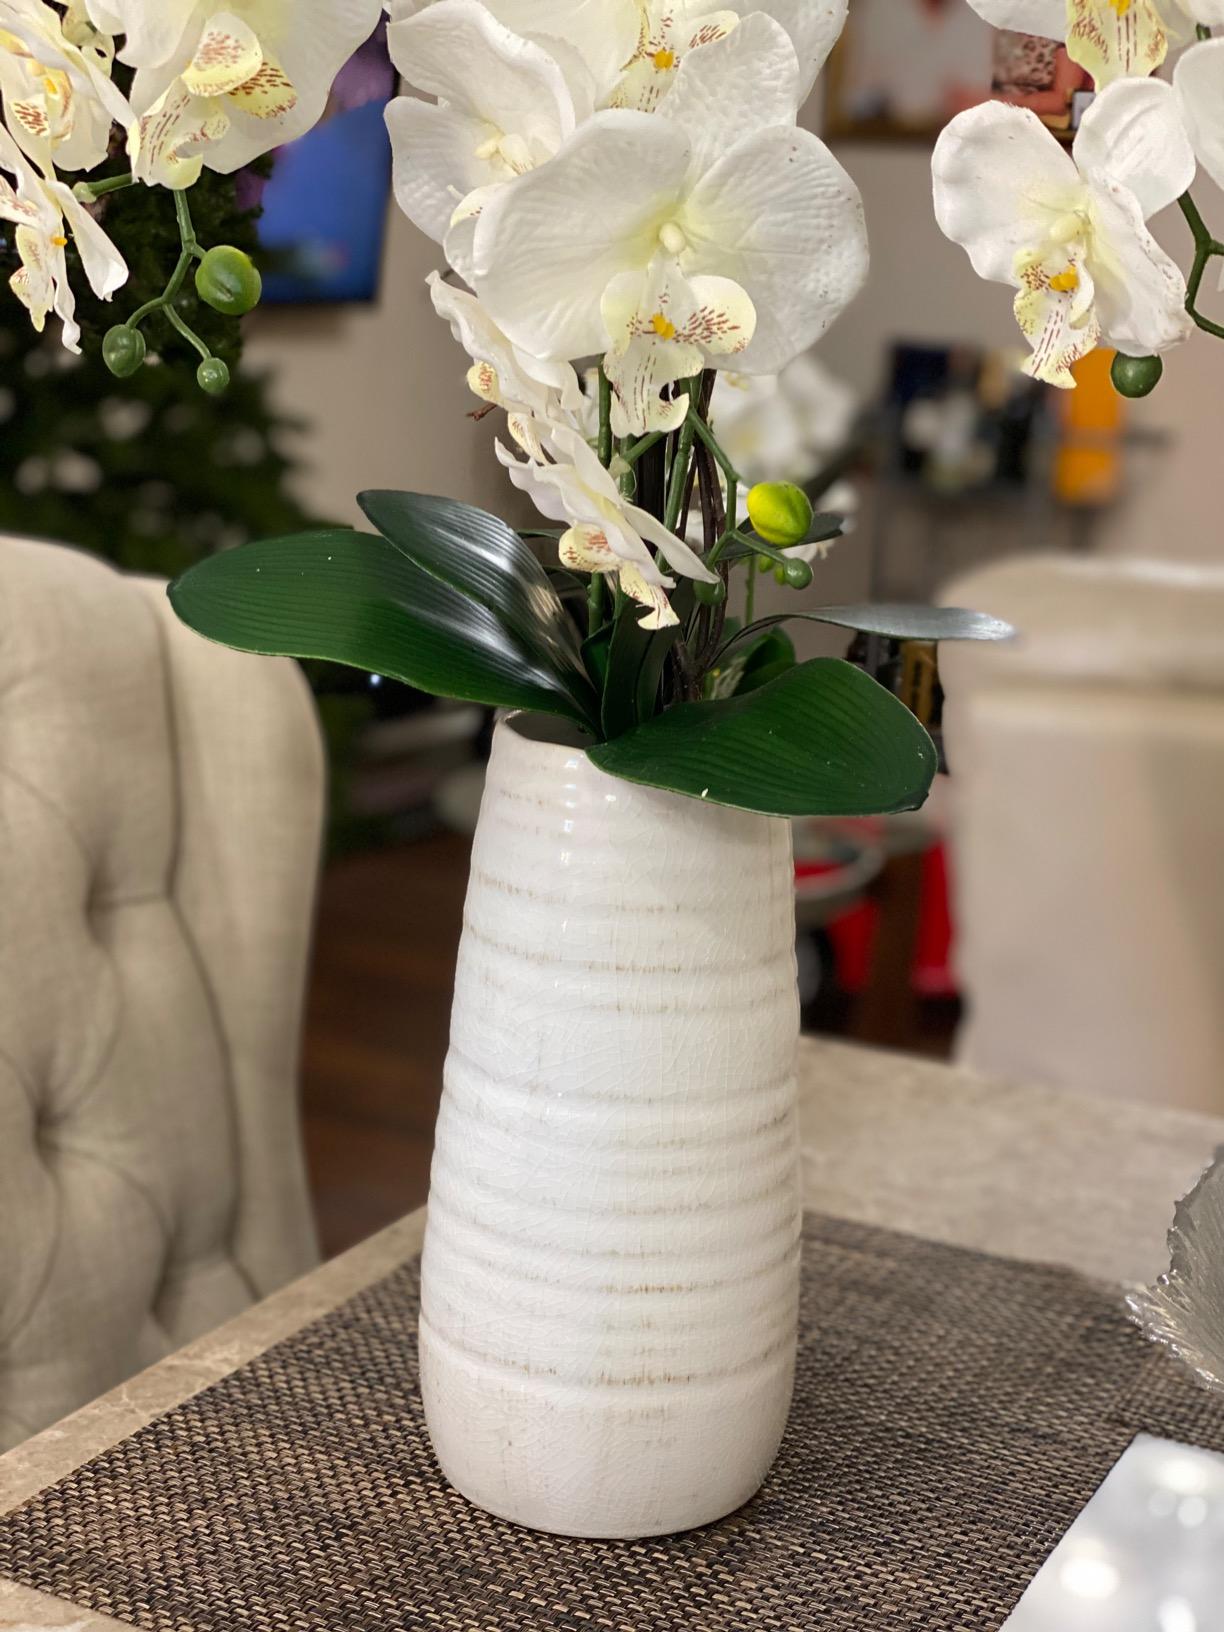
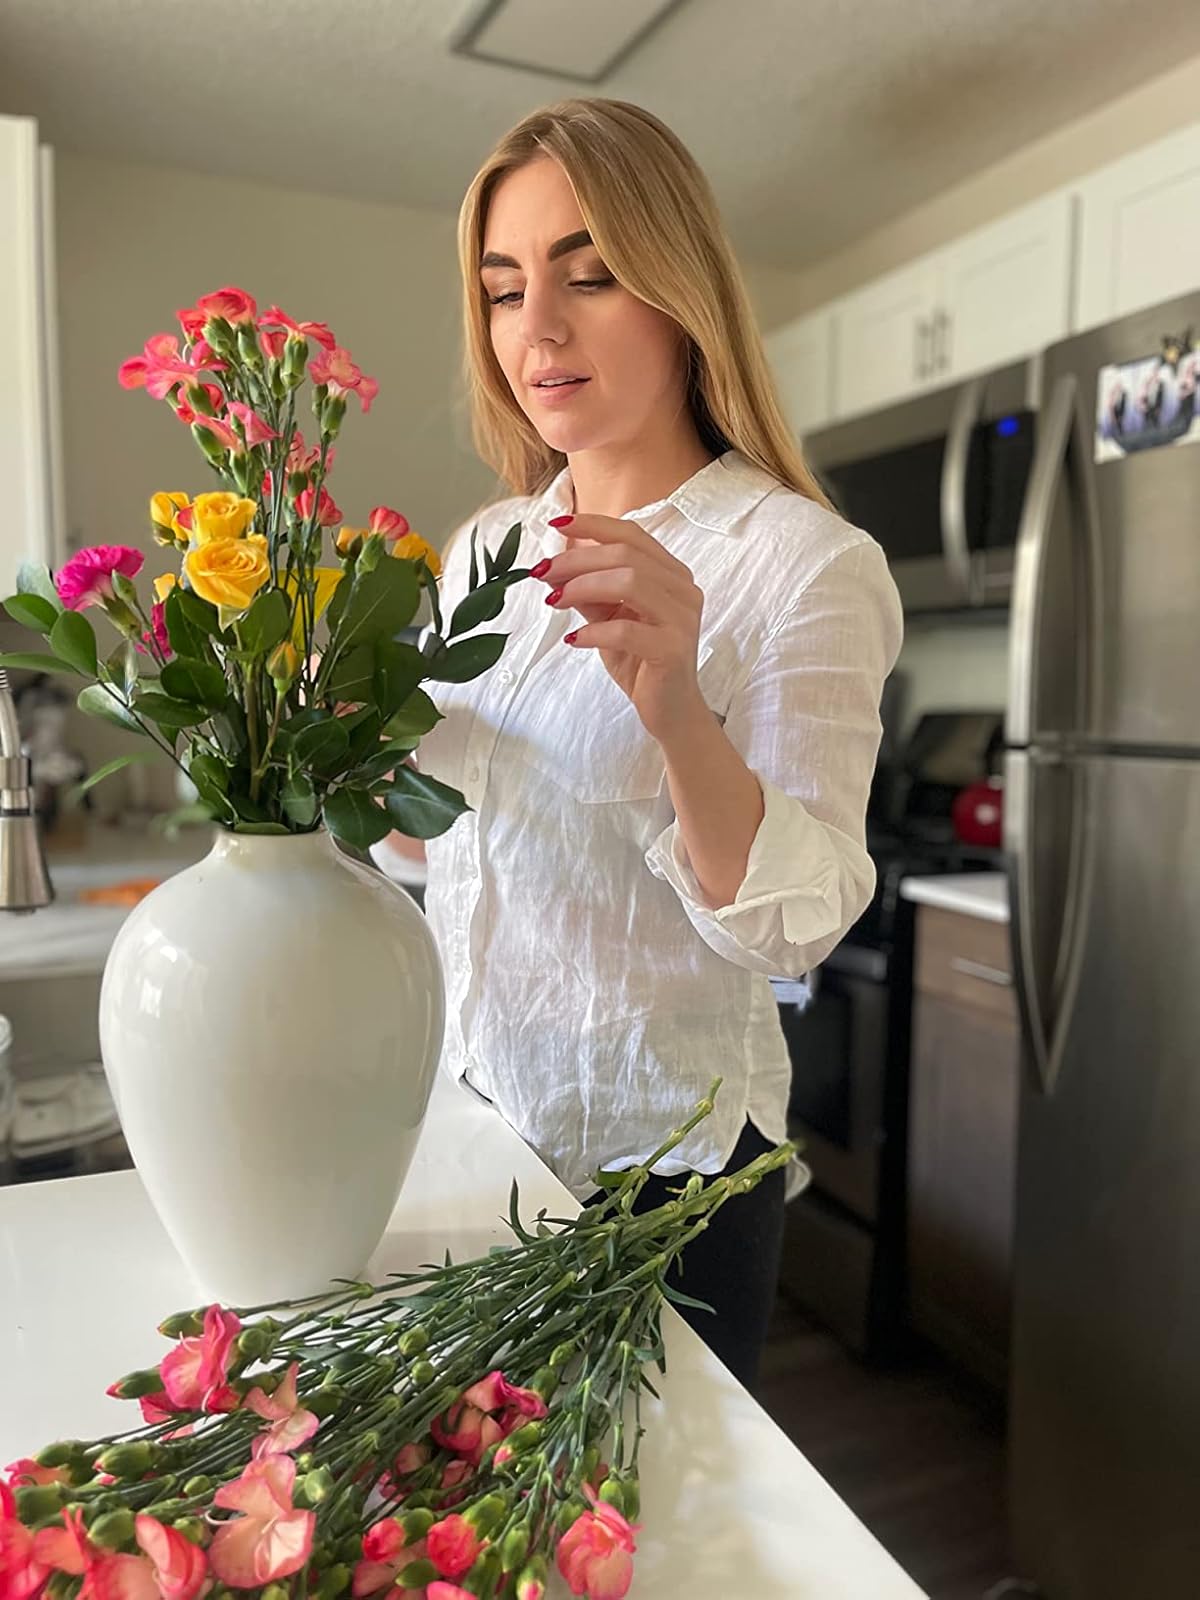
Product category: vase
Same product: no